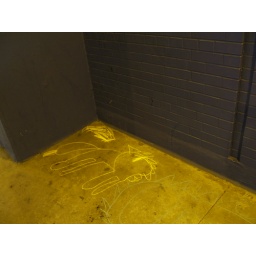
Chalk lion on the ground under a bridge... we saw lots of lions in Chicago for some reason